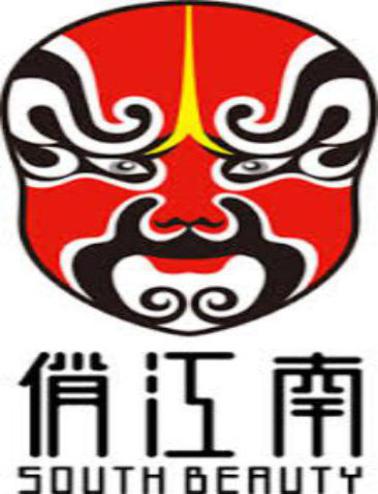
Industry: Others